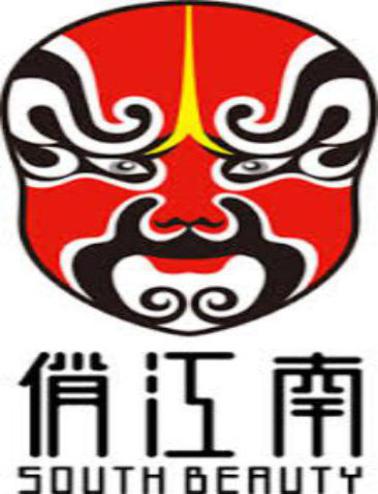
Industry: Others